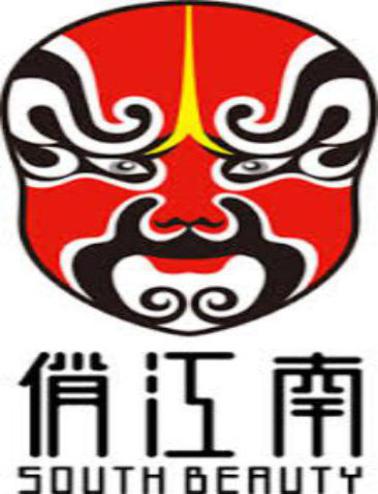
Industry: Others